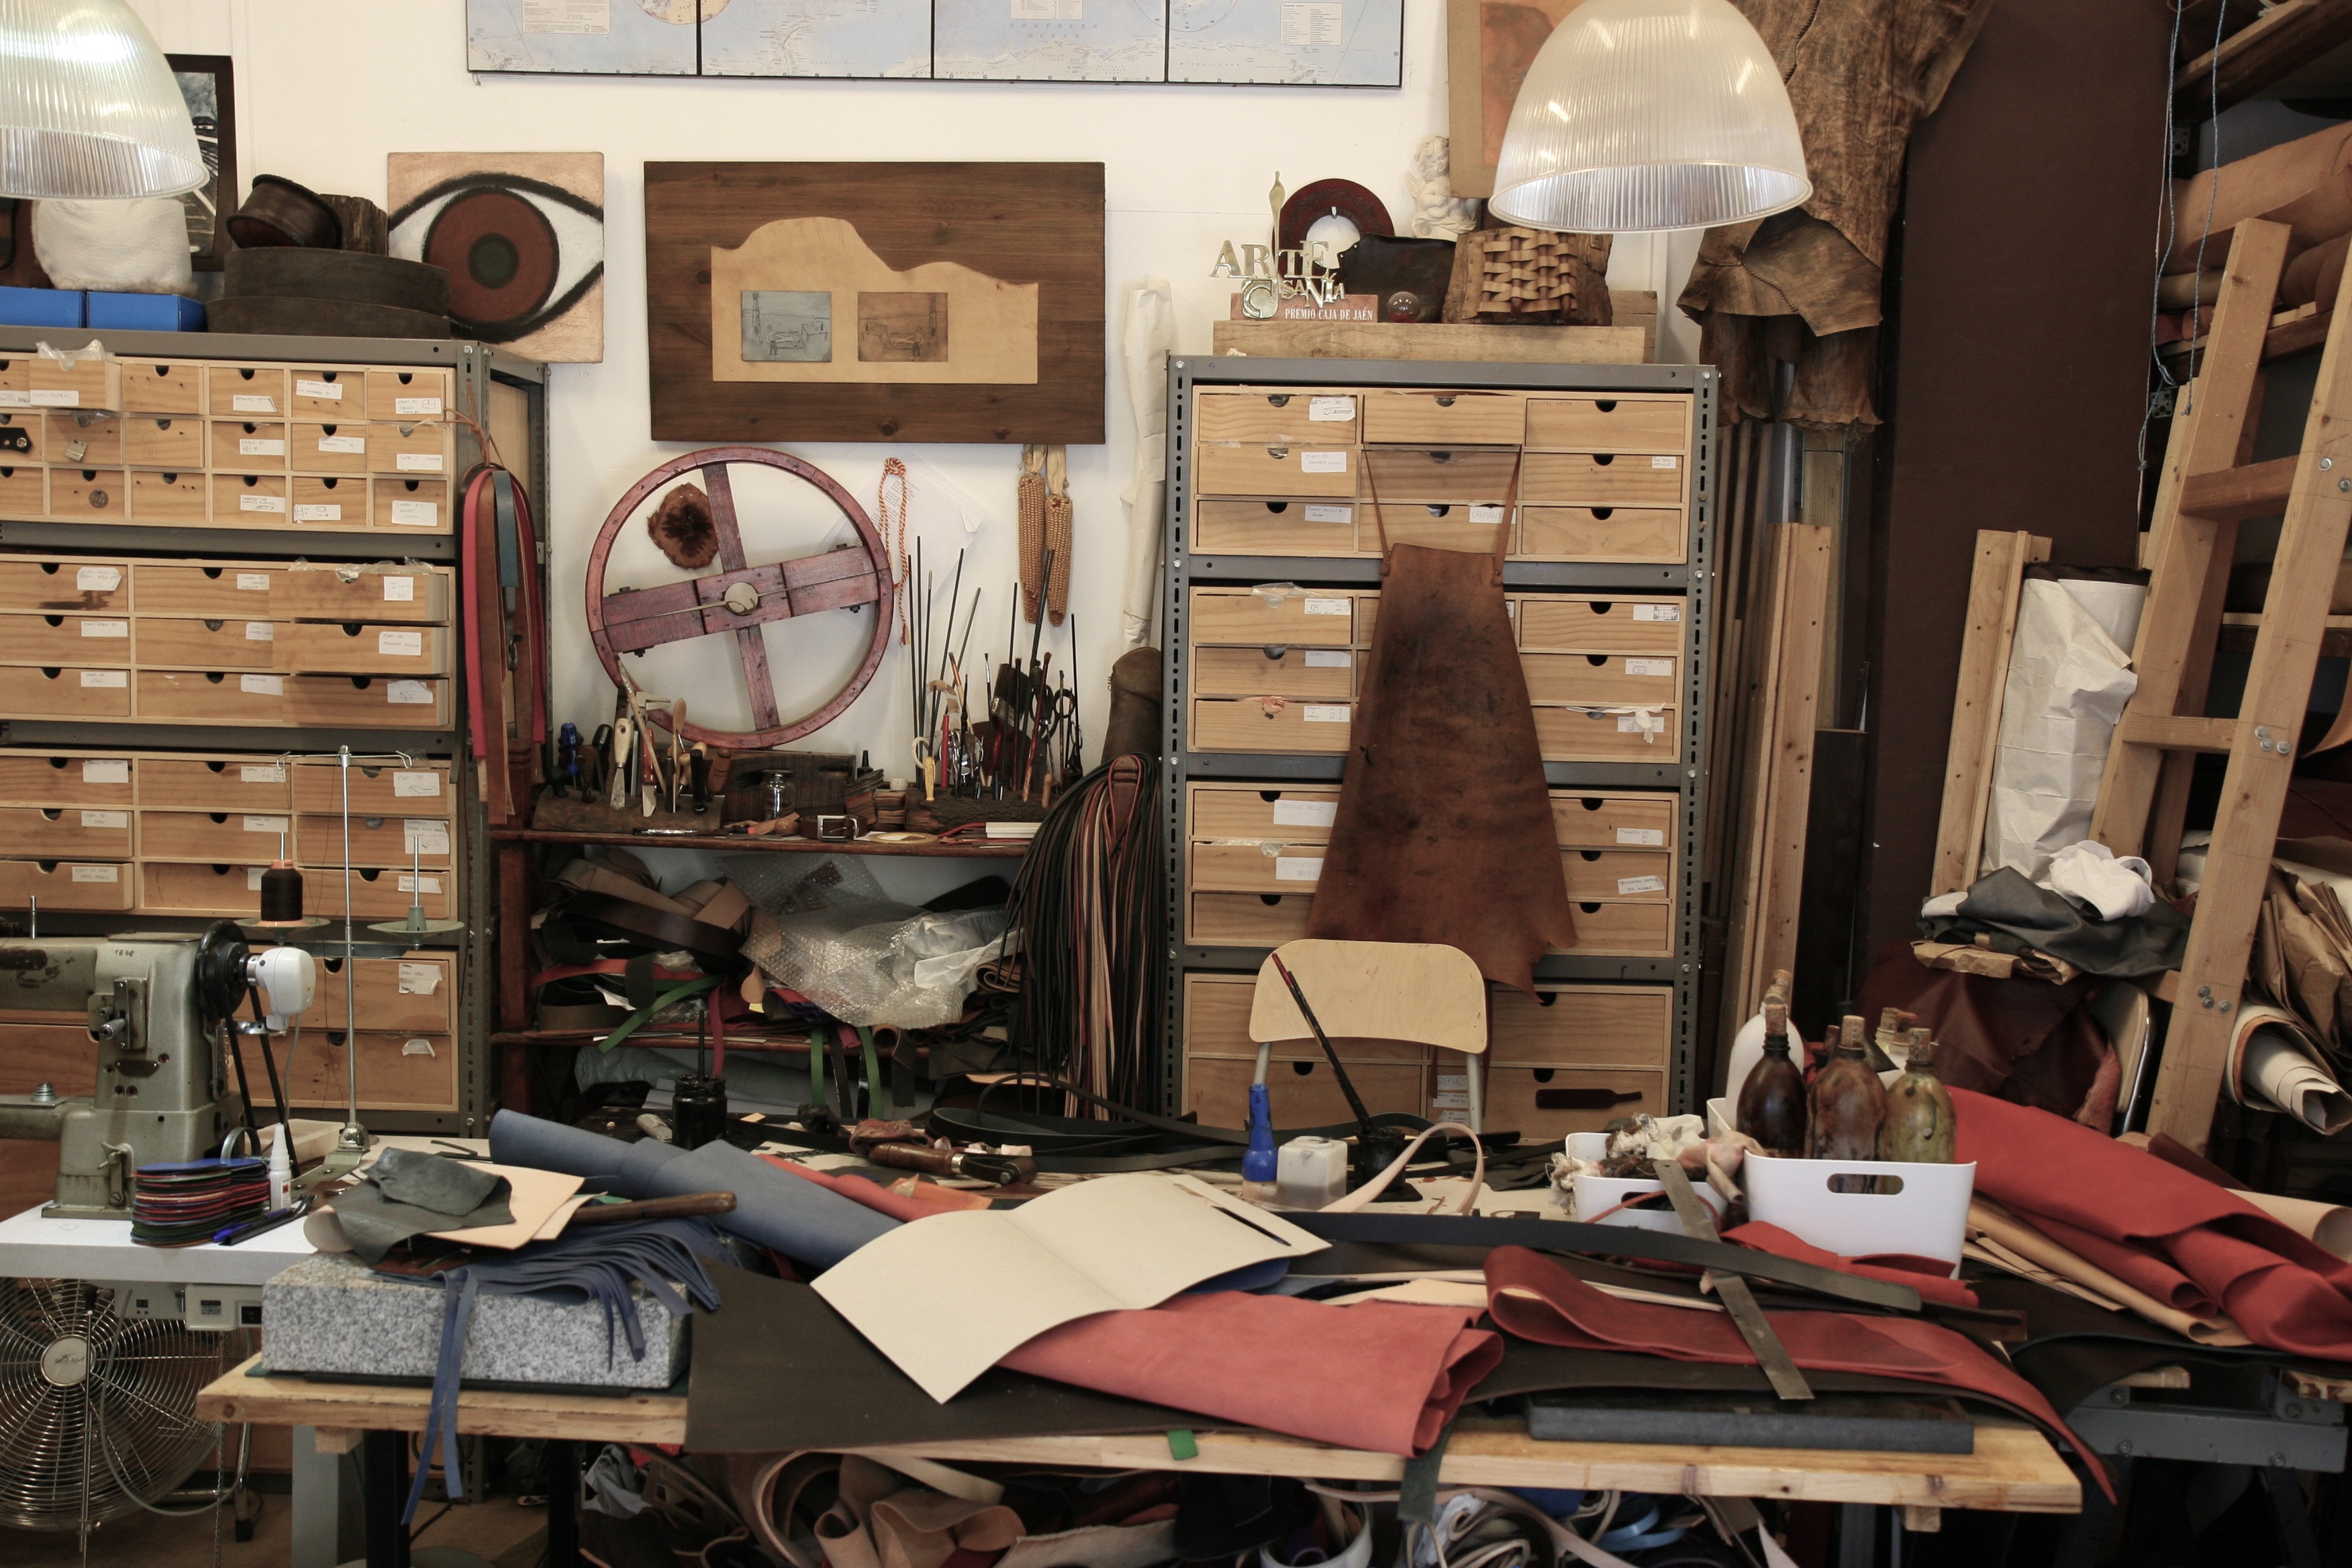
home, living room, craft, furniture, room, interior design, boutique, art, design, tools, manufacture